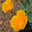
Label: poppy